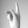
ASL letter: K